2019 New York Excelsior season

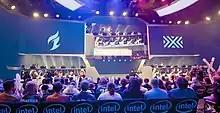
New York faced the Dallas Fuel in Stage 3.

NYXL opened their first week of the 2019 season with a match against the Boston Uprising on February 14. A win over the Seoul Dynasty on March 3 secured NYXL the first playoff spot for the Stage 1 Playoffs. After defeating the San Francisco Shock in their final match of Stage 1 on March 8, New York completed a perfect 7–0 stage. Although New York went undefeated in Stage 1, the Vancouver Titans completed the same feat but with a better map differential, so NYXL was awarded the second seed in the Stage 1 Playoffs. Prior to their quarterfinal playoff match, New York transferred Hong "ArK" Yeon-jun, who had played less than 30 minutes for NYXL in the entirety of Stage 1, to the Washington Justice. Excelsior faced the seventh-seeded Seoul Dynasty in the Stage 1 Quarterfinals on March 21; NYXL was defeated 1–3.